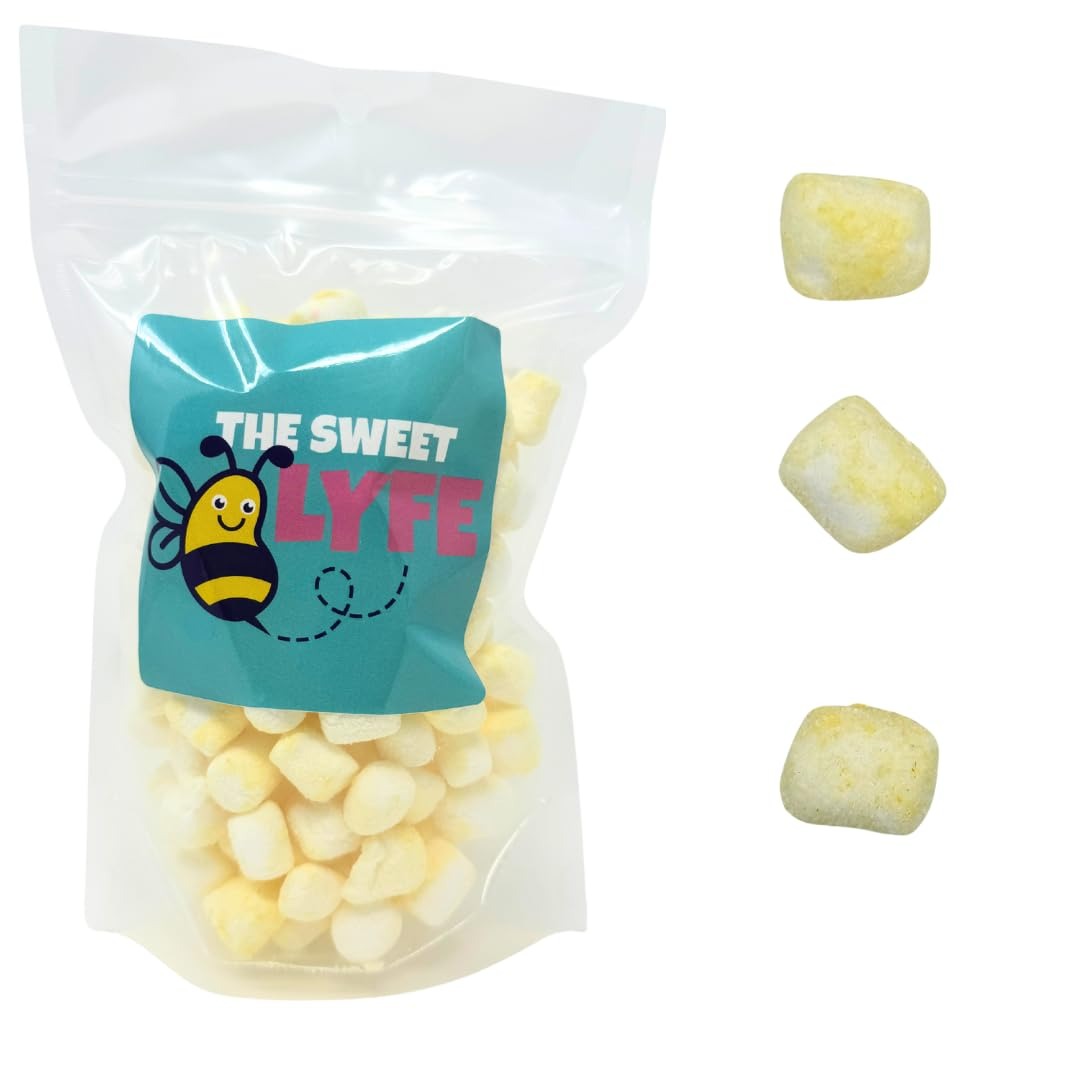
Item Name: Freeze Dried Banana Marshmallows 3 oz - Freeze Dried Candy by The Sweet Lyfe
Bullet Point 1: Delicious Treat: Freeze-dried banana marshmallows offer a unique and tasty snack experience, combining the sweetness of marshmallows with the natural flavor of bananas.
Bullet Point 2: Convenient Packaging: These marshmallows come in a resealable pouch, making them easy to store and enjoy on-the-go.
Bullet Point 3: Nutritious Option: With no artificial colors or flavors, these banana marshmallows are a healthier alternative to traditional marshmallows.
Bullet Point 4: Versatile: Enjoy them straight from the bag or use them as a fun topping for desserts, hot chocolate, or even salads.
Bullet Point 5: Long-Lasting: Thanks to the freeze-drying process, these marshmallows have an extended shelf life, allowing you to enjoy them for a longer period.
Product Description: Freeze-dried banana marshmallows are a delightfully unique and delicious snack that combines the natural sweetness of bananas with the fluffy texture of marshmallows. These airy treats are made by infusing real banana puree into a marshmallow base and then carefully freeze-drying the mixture to remove moisture while preserving the flavor and shape. The result is a light, melt-in-your-mouth confection that bursts with authentic banana taste in every bite. Perfect for snacking on the go or adding a fun twist to desserts and baked goods, these freeze-dried banana marshmallows are a guilt-free indulgence that satisfies your sweet tooth without any artificial flavors or colors. Enjoy the taste of fresh bananas in a portable, shelf-stable form that's sure to delight kids and adults alike. At approximately 1.5 inches (3.8 cm) in size, these bite-sized morsels are easy to share and pack for camping trips, hikes, or any adventure where a fruity, marshmallowy treat would hit the spot.
Value: 3.0
Unit: Ounce

Price: 9.99